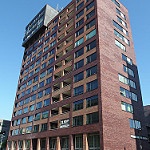
Label: buildings